Jerzy Kryszak

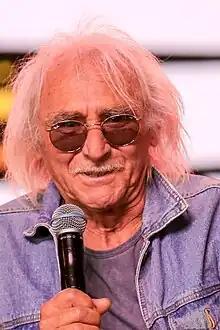
At the Pol'and'Rock Festival 2023

He graduated Ludwik Solski Academy for the Dramatic Arts in Kraków in 1974, and debuted on stage that year. He acted at the Juliusz Słowacki Theatre in Kraków (1974–1978) and at the Ateneum Theatre in Warsaw (1978–1993). Apart from appearing in films, TV miniseries and television dramas, he gained popularity thanks to numerous satirical TV shows by Telewizja Polska (notably Polskie Zoo) and he also directed some of them. In the mid-1990s he also became a satirist performing stand-up comedy specializing in political commentary (with elements of parody), touring Poland and Polonia centers in the United States, Canada, Australia, Germany, Sweden and Austria. His performances were televised by TVP, Polsat and TV4, and he has also appeared in shows produced by HBO Comedy (Poland).